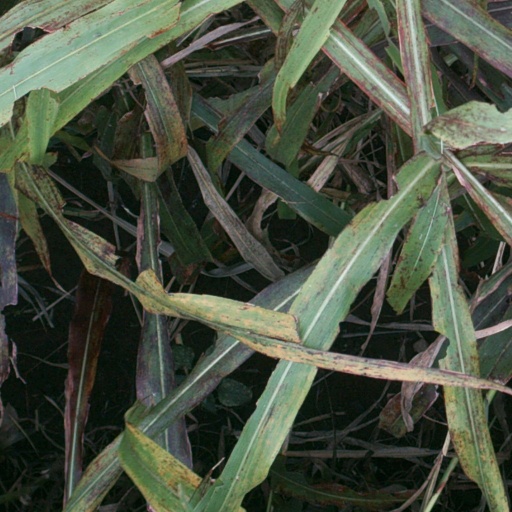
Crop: sorghum